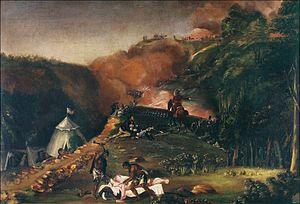
Antonio Amador José Nariño y Bernardo Álvarez del Casal, né le 9 avril 1765 à Santafé de Bogota et mort le 13 décembre 1823 à Villa de Leyva, est un homme d'État, militaire et journaliste néo-grenadin. Issu d'une riche famille créole de Bogota, il est l'un des précurseurs de l'émancipation des colonies américaines de l'empire espagnol et devient l'un des héros de l'indépendance de la Colombie.
La campagne de Nariño dans le sud est le nom donné aux opérations militaires sous le commandement d'Antonio Nariño ayant pour objectif de défaire les royalistes qui contrôlent encore en 1813 le sud de la Nouvelle-Grenade. Entre décembre 1813 et mai 1814, l'armée de Nariño prend la ville de Popayán et les alentours de celle de Pasto. Elle est cependant vaincue dans cette dernière et Nariño est fait prisonnier.
La bataille de Tacines est un affrontement armé entre les troupes patriotes des Provinces-Unies de Nouvelle-Grenade, commandées par le général Antonio Nariño, et les troupes royalistes basées dans la ville de San Juan de Pasto, commandées par Juan de Sámano. Se déroulant le 9 mai 1814 dans le cadre de la campagne de Nariño dans le sud, épisode de la guerre d'indépendance de la Colombie, la bataille se solde par la défaite des royalistes qui se replient vers Pasto, ce qui laisse la route libre aux patriotes pour rejoindre la ville.